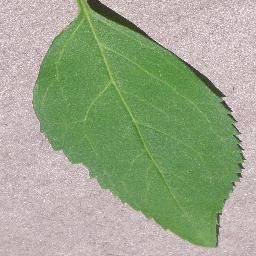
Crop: cherry
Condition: (including_sour)_healthy